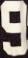
Number: 9